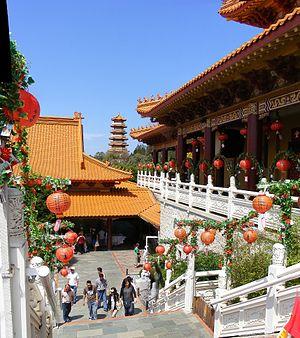
L’architecture australienne, au moins au début de l'histoire du pays, fut influencée par les architectures anglaise et américaine. Au mieux, les architectes australiens cherchaient à être les premiers à importer les nouveaux styles et essayaient de leur donner des caractères locaux. L'architecture australienne contemporaine post-seconde Guerre mondiale reflète le multiculturalisme de la société australienne et lui donne une identité émergente multifactorielle.